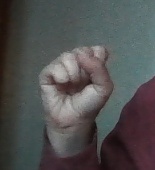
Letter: saad